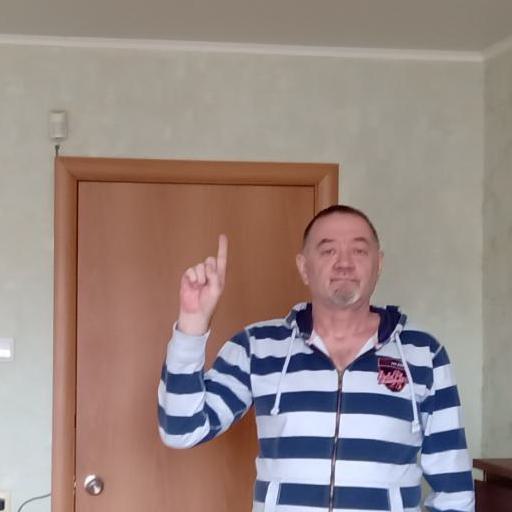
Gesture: one